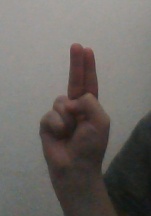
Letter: taa